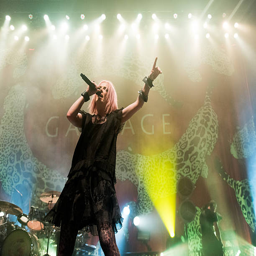
artist of garbage performs on stage .